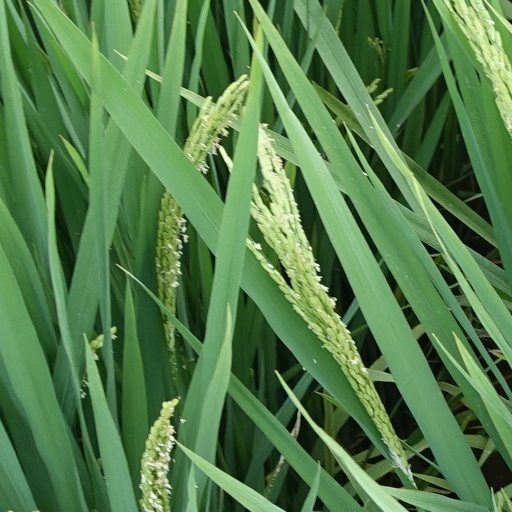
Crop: rice